A Picture of Katherine Mansfield

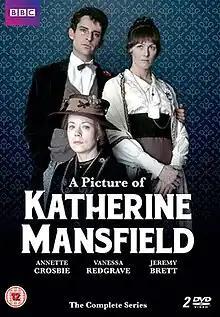

A Picture of Katherine Mansfield is a 1973 BBC television drama series starring Vanessa Redgrave as writer Katherine Mansfield, Jeremy Brett as her second husband John Middleton Murry, and Annette Crosbie as her life-long friend Ida Baker, known as L.M. The series consists of six fifty-minute parts each including episodes of Mansfield's life interwoven with adaptations of her short stories, dramatized by English novelist, playwright, and screenwriter Robin Chapman (1933–2020).